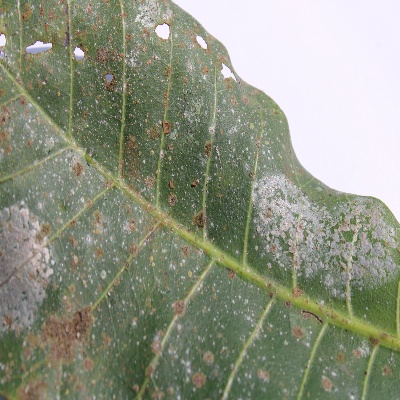
Crop: Cashew
Condition: red rust